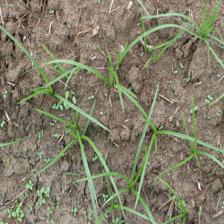
Label: Grass